Lunularia

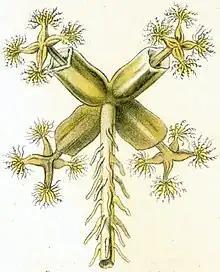
Lunularia can also reproduce sexually, as illustrated by Haeckel in this drawing of an archegonial head with (diploid) sporophyte plantlets. The main plant body (thallus) is haploid

As in other liverworts, the main plant body or thallus is a haploid gametophyte. The antheridia of "L. cruciata" develops in early spring, the archegonia develops in spring and sporophytes develop in late summer. However, records of sporophyte developments and sexual reproduction are rare and scattered. This was suspected to have been the result of the anthropogenic spreading of this species, causing a disjunctive distribution of antheridia and archegonia. When reproducing sexually, the four archegonia is arranged in a cross-shaped head (hence the specific name "cruciata") bearing diploid sporophyte plantlets. When reproducing asexually, the disc-shaped gemmae are readily dislodged from the cups by splashes of rainwater. They can then quickly "take root" and start to grow in suitably damp places, which is why they are so successful in greenhouses.